Gernot Pachernigg

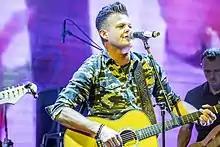
Gernot Pachernigg Dom im Berg

Gernot "Notty" Pachernigg (born 14 June 1981 in Graz, Styria) is an Austrian songwriter, pop singer, entertainer and actor. He became known for his participation in the third season of the talent show "Starmania", which was broadcast on ORF television between October 2006 and January 2007.